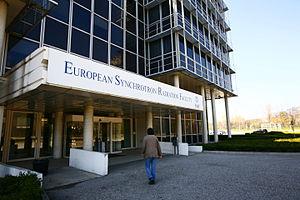
L'European Synchrotron Radiation Facility, en abrégé ESRF, société civile de droit français créée le 12 janvier 1989, est un des plus importants synchrotrons actuellement en fonctionnement dans le monde avec l'APS du Laboratoire national d'Argonne aux États-Unis et SPring-8 dans la préfecture de Hyōgo au Japon ou le LHC du CERN proche de Genève.